Describe the emotion expressed in this image:  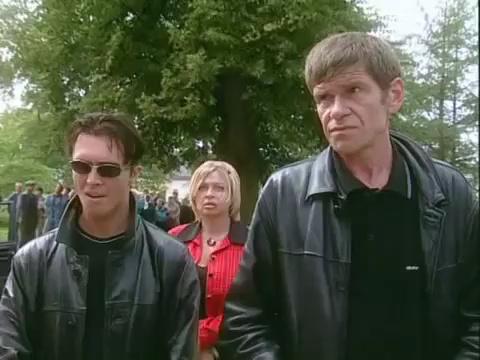
This person displays Pain, valence and arousal with low intensity.